William Fraser (moderator)

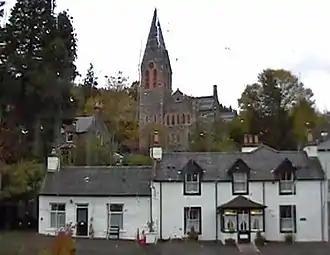
Strathpeffer Free Church

He was born in Kilmorack in Invernessshire, in 1851, the son of William Fraser, an apprentice mason, and his wife, Margaret Chisholm.